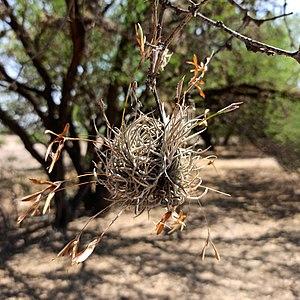
Tillandsia recurvata L. est une plante épiphyte de la famille des Bromeliaceae.